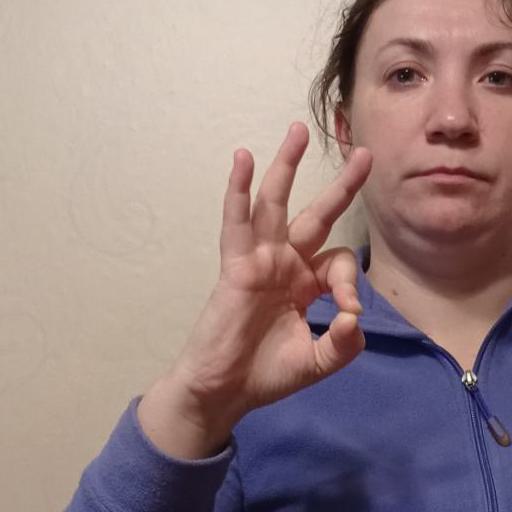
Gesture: ok